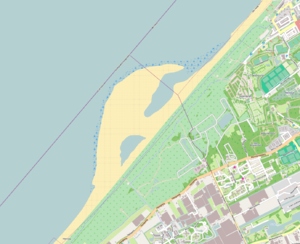
Le moteur de sable est une expérience dans le cadre de la gestion dynamique du littoral. Elle se déroule au large de la Hollande-Méridionale. Un banc de sable en forme de péninsule a été créé par l'homme, la surface est d'environ 1 km². Il est prévu que ce sable sera ensuite déplacé au cours des années à venir par l'action des vagues, du vent et des courants le long de la côte.